Krishna (2008 film)

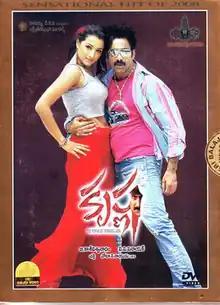
Theatrical release poster

Krishna is a 2008 Indian Telugu-language action comedy film directed by V. V. Vinayak and produced by B. Kasi Viswanatham, with D. V. V. Danayya presenting the film. The film stars Ravi Teja and Trisha, with music composed by Chakri and cinematography by Chota K. Naidu. Released on 11 January 2008 during the Sankranthi festival, "Krishna" was a blockbuster at the box office.